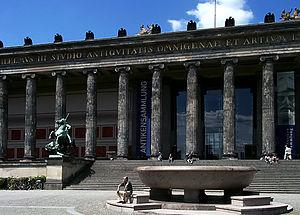
L’ordre ionique se caractérise notamment par son chapiteau à volutes, par son fût orné de 24 cannelures et par sa base moulurée.